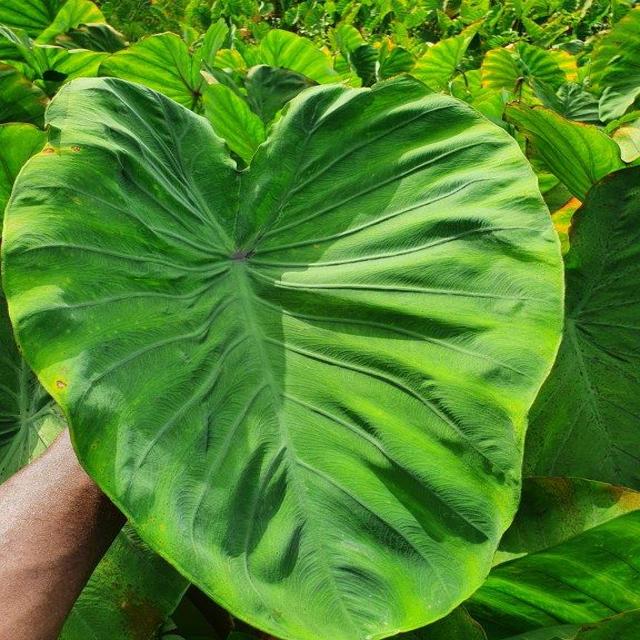
Label: Early_Blight